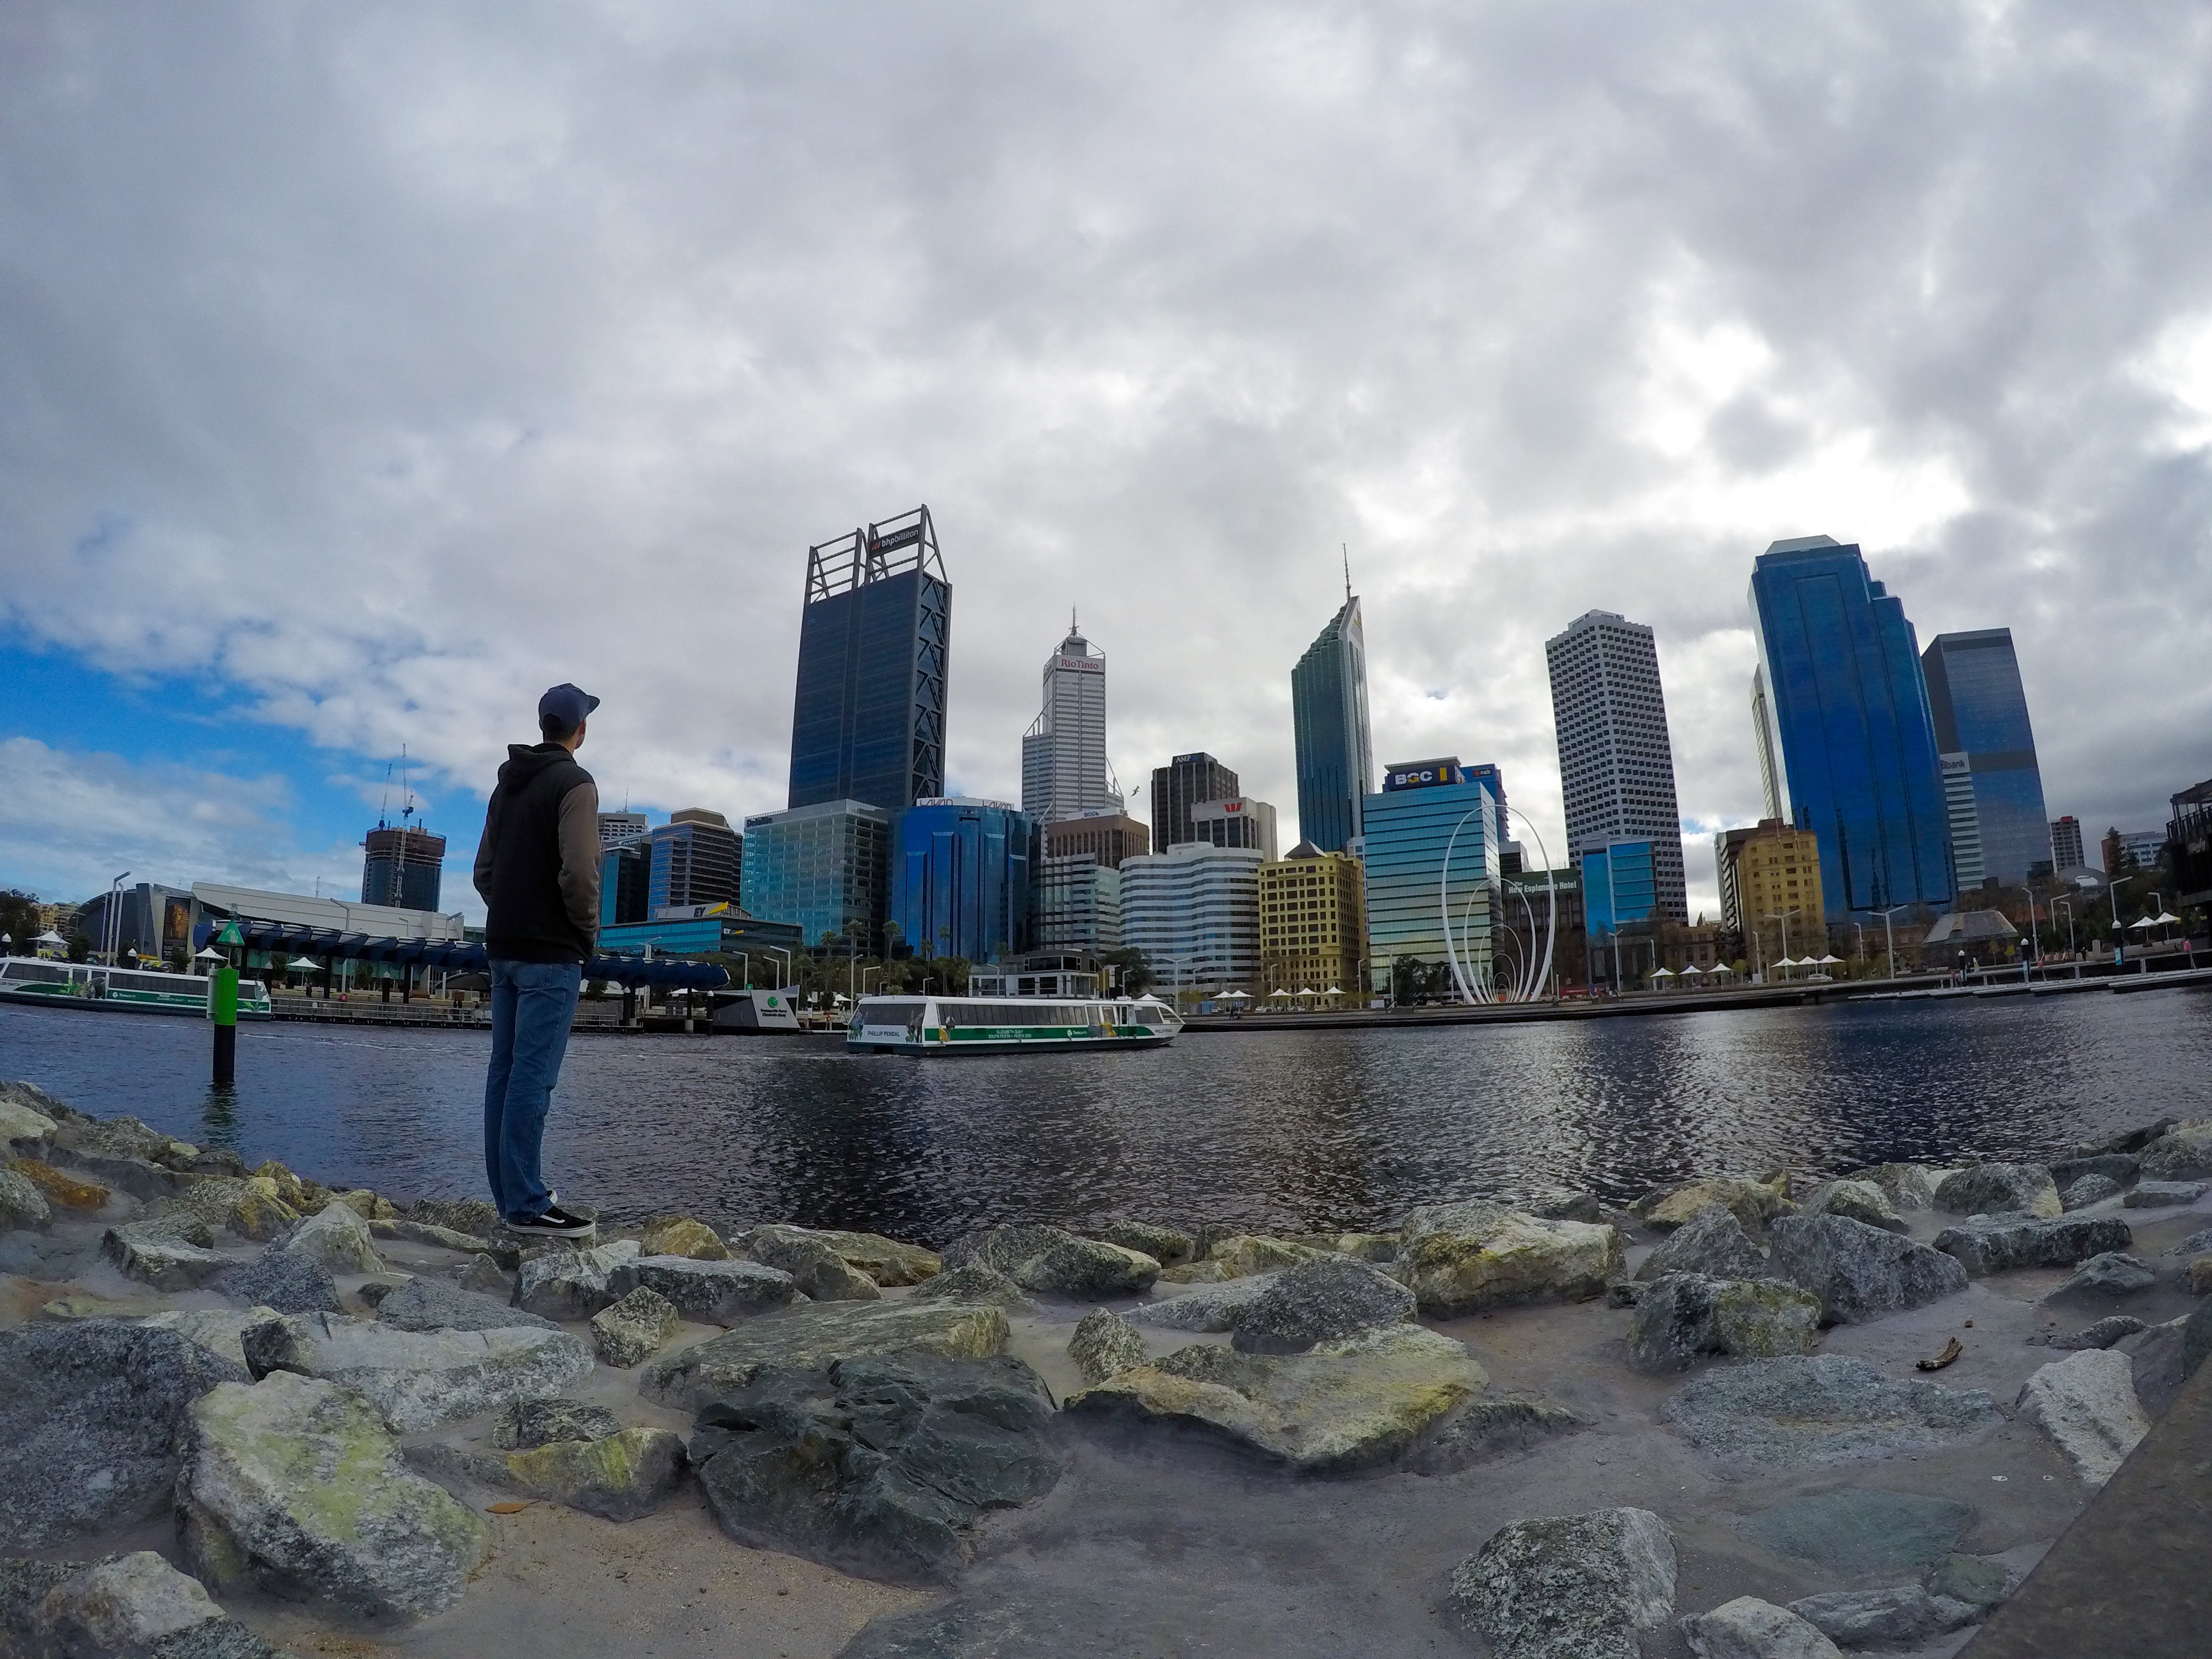
sea, coast, water, horizon, skyline, city, skyscraper, river, cityscape, downtown, vacation, reflection, tower, bay, landmark, tourism, urban area, human settlement